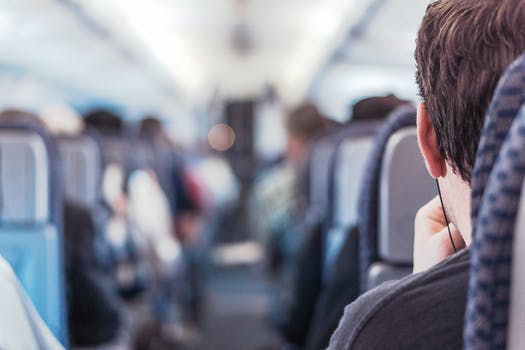
Label: No Watermark